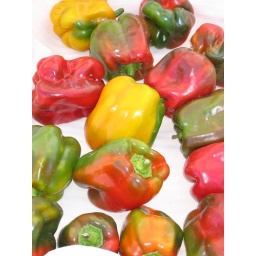
Found these at the farmer's market at the Ferry building in San Francisco on 9/25/2004 with Fred and Betty.